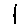
Label: 1